Teofilius Matulionis

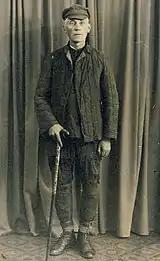
Matulionis after returning from a Soviet prison in 1933

Pope Pius XI named him an auxiliary bishop of Mohilev, Belarus, on 8 December 1928 and Matulionis received his episcopal consecration in secret on 7 February 1929 from Bishop Anton Malecki. His pastoral work was often hampered by the communist government. In 1922 the Bolsheviks ordered the confiscation of all churches. Their decree required pastors to provide their signatures. Matulionis refused and was arrested and imprisoned from 1923 until 1925, as part of the broader persecution centered on the "show trial" of Bishop Jan Cieplak. He was arrested a second time and sentenced to a decade of hard labor in the Arctic where the cold and damp climate damaged his health. He often awoke in the middle of the night to celebrate the Mass in secret using everyday bread as the Eucharist and distributing it in secret to fellow inmates when he could. The authorities relocated him to a prison in Saint Petersburg because of his health. He was placed in solitary confinement, but released in 1933 as part of a prisoner exchange when the Lithuanian government signed an accord with the Soviet Union for a ten-prisoner exchange, though he asked not to be part of the exchange.